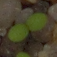
Label: scentless_mayweed